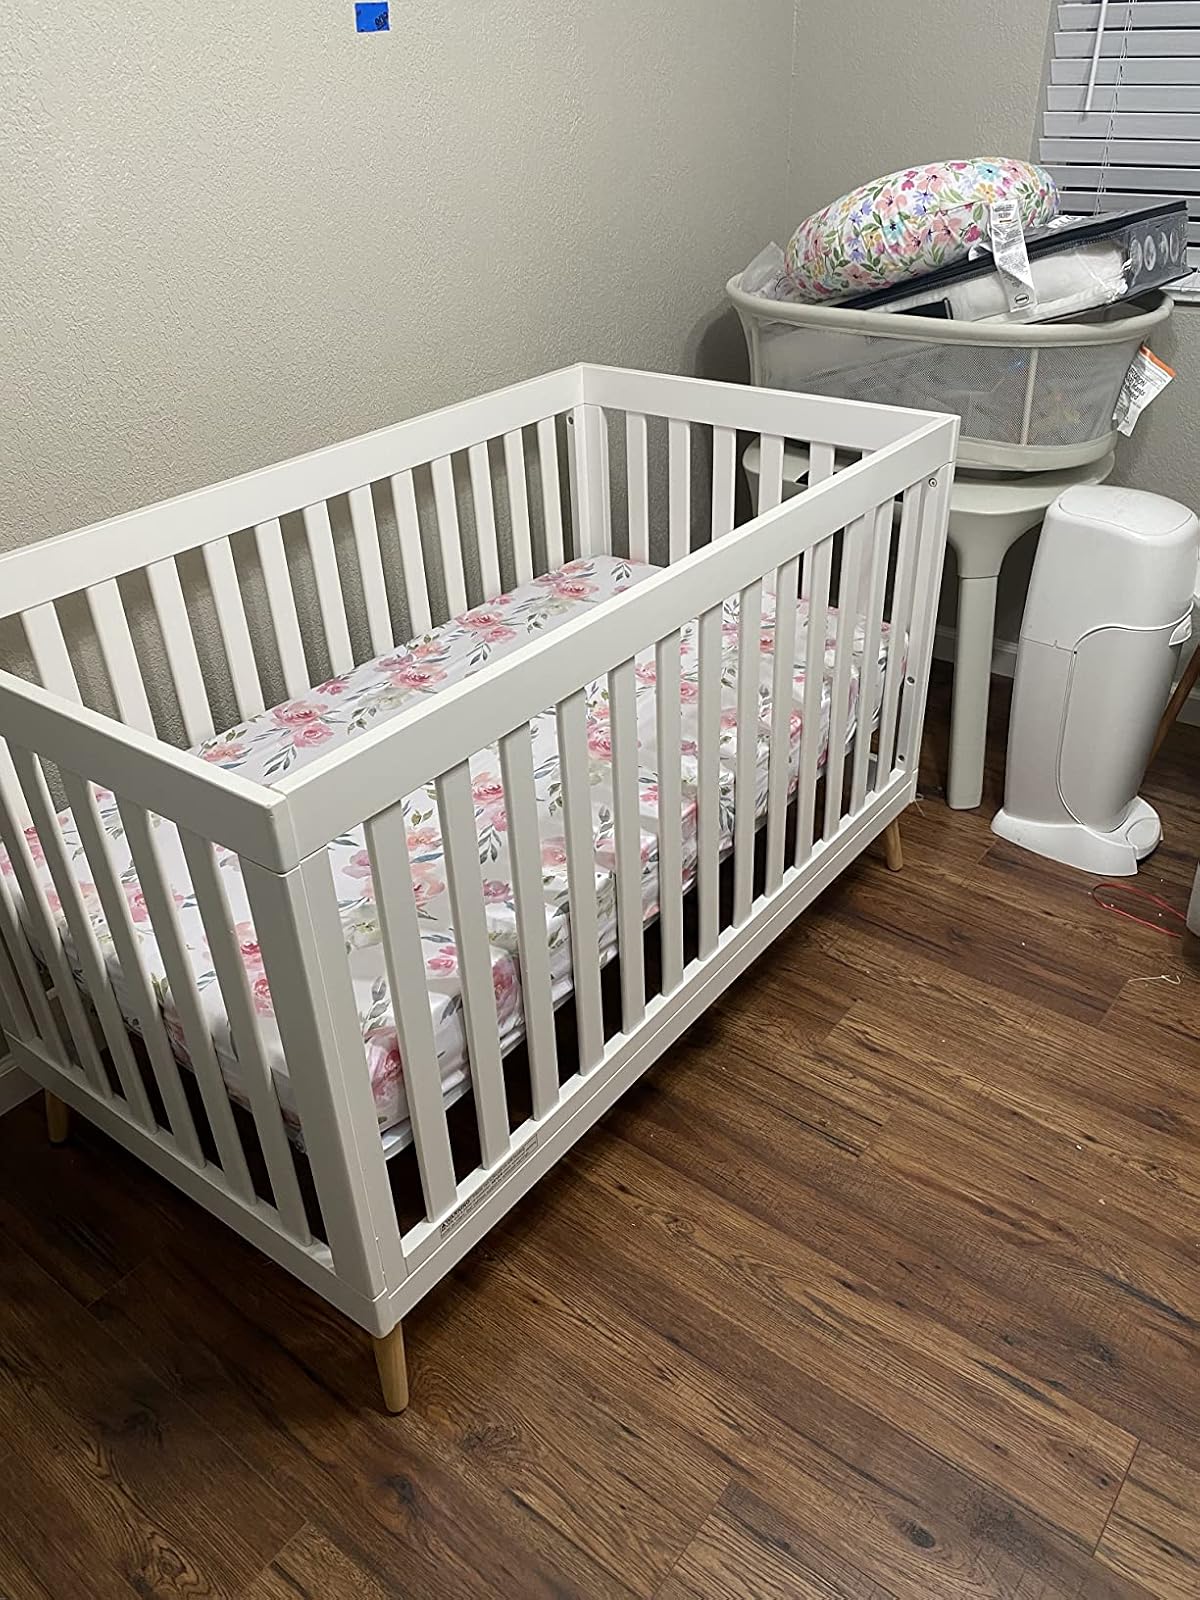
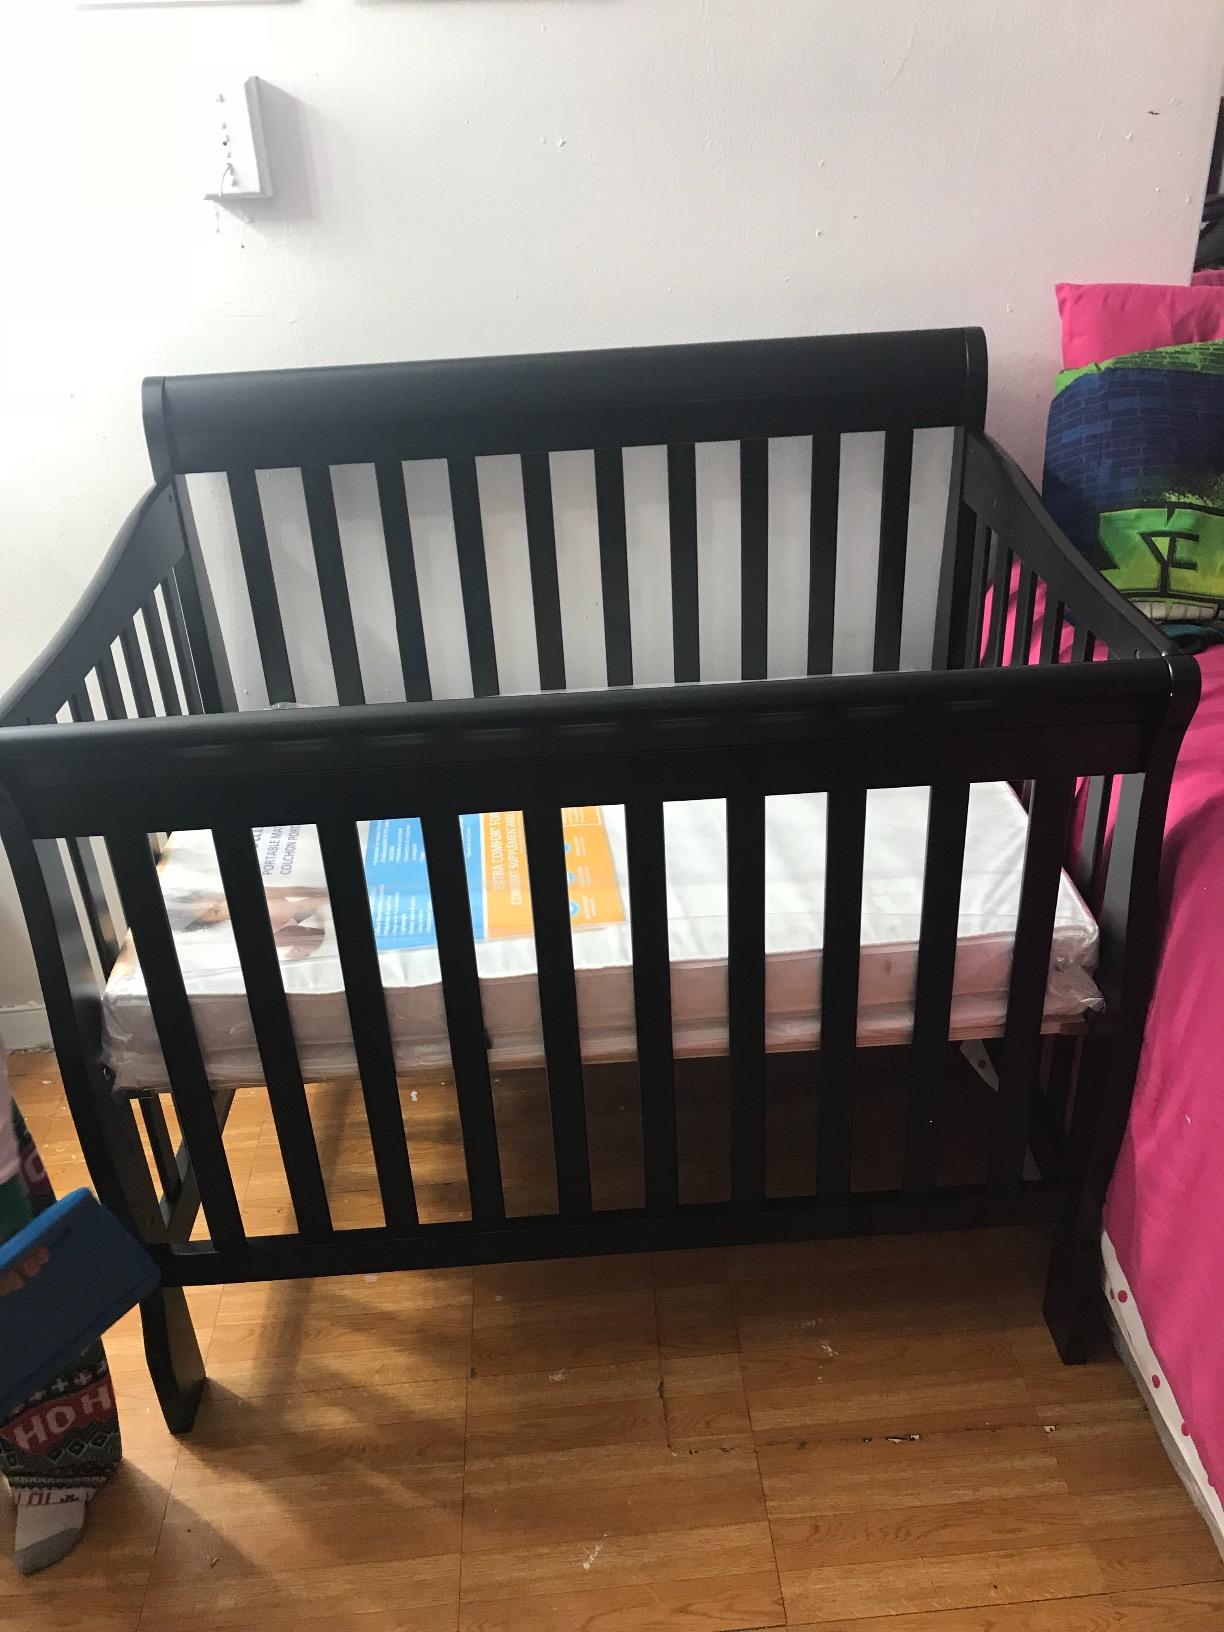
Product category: products_crib
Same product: no